Human uses of plants

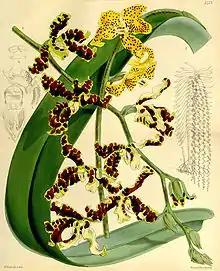
Botanical illustration of "Dimorphorchis lowii" by Walter Hood Fitch, 1864

The ability of trees to graft is occasionally exploited by tree shaping to create living root bridges in Meghalaya and Nagaland states in India and on the islands of Sumatra and Java in Indonesia. The aerial roots of rubber fig trees, "Ficus elastica", are used to form suspension bridges across mountain streams.